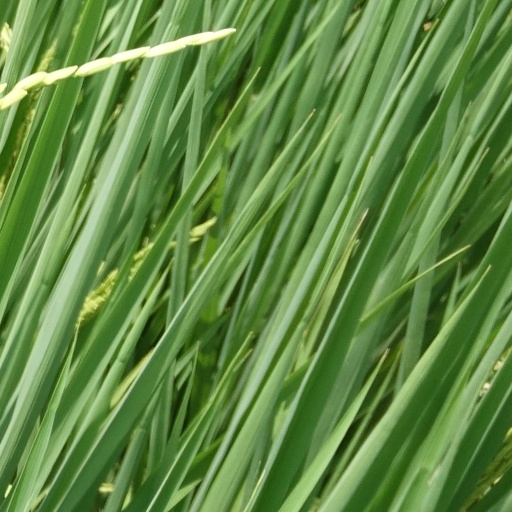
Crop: rice